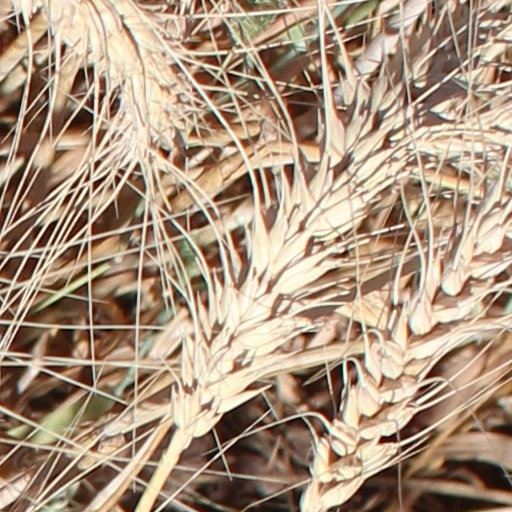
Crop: wheat